Murder Rock

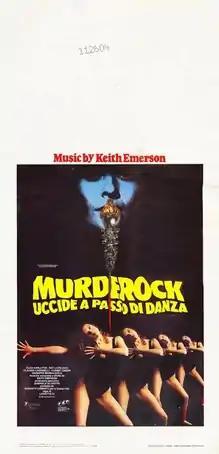

Murder Rock is a 1984 Italian "giallo" film starring Olga Karlatos, Ray Lovelock, Al Cliver and Claudio Cassinelli, and directed by Lucio Fulci (who has a cameo appearance in the film).